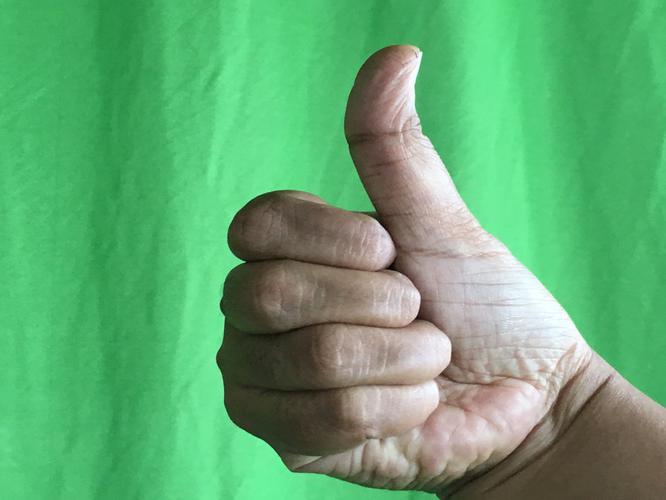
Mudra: Sikharam
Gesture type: single_hand